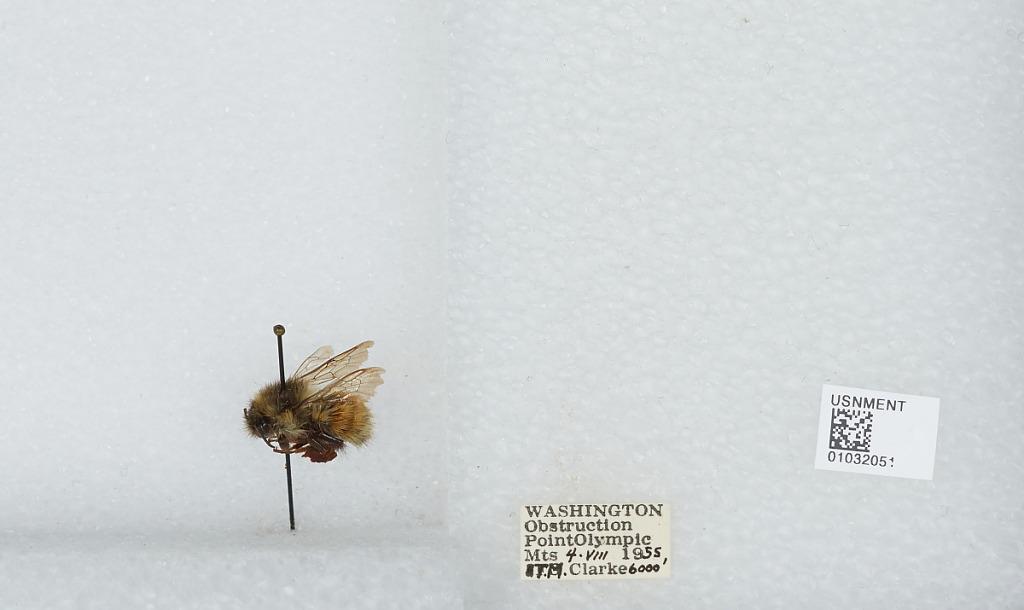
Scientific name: Bombus (Pyrobombus) sylvicola Kirby
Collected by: T. Clarke
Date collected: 1955-8-4
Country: United States
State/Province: Washington
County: Jefferson
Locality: Obstruction Point, Olympic Mountains
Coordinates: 47.9183, -123.382